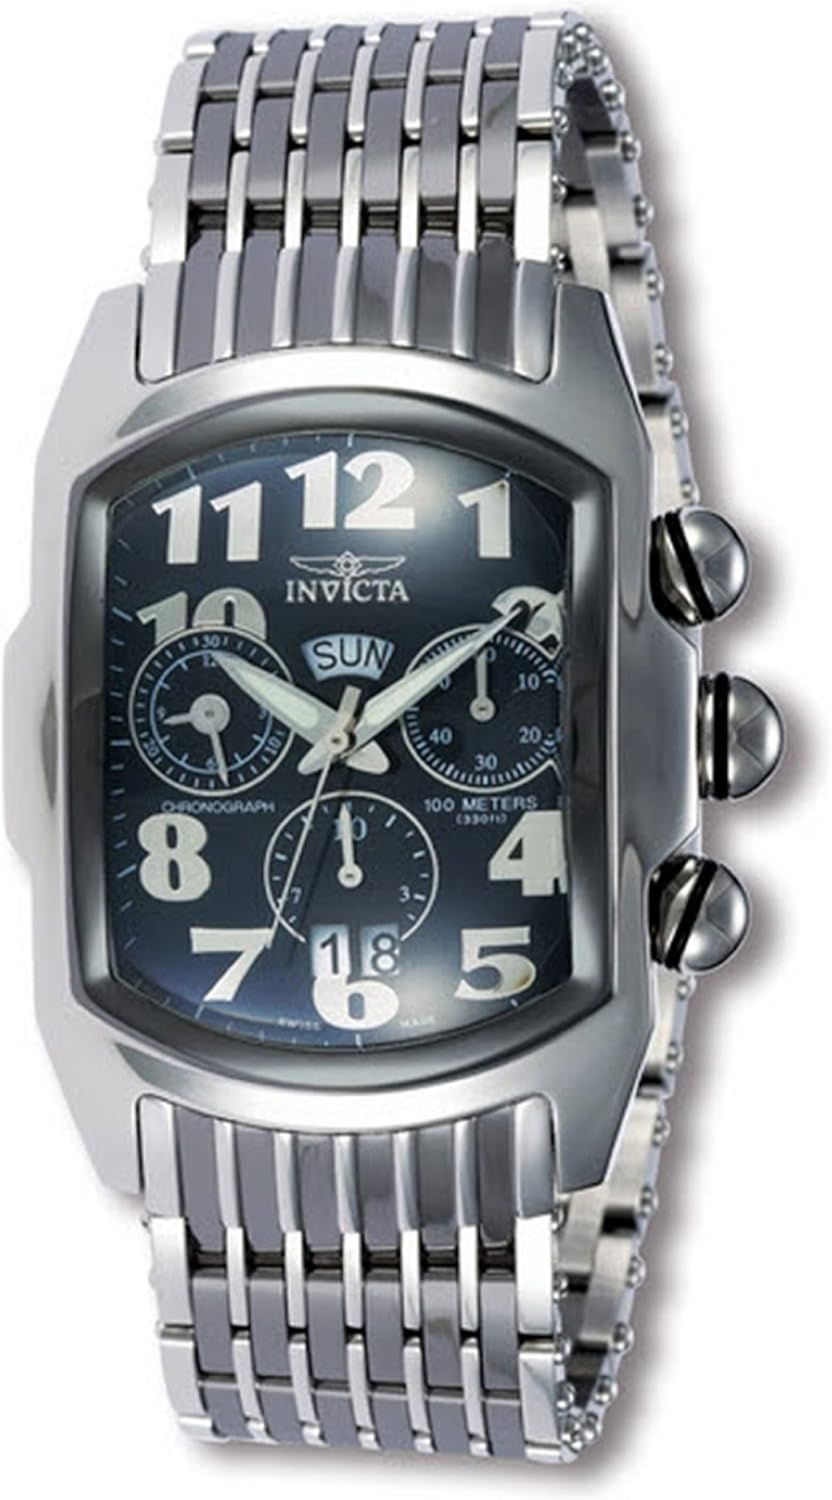
Invicta Men's 2577 Bijoux Chronograph Watch
Category: AMAZON FASHION
Make an artful impression with the Invicta Bijoux chronograph watch (model 2577), a perfect match for both men and women. Featuring a mix of curves and straight edges, this distinctively modern timepiece has a rectangular silver stainless steel watch case with globule mineral crystal and large, globule chronograph pushers. The three chronograph subdials can measure time within intervals of 1/60 of a second and up to 30 minutes of elapsed time, and it features start, stop, and reset functions. It also features day and date functions. The black dial background features stylized Arabic numerals and luminous Tritnite hands (with seconds hand). The stainless steel bracelet band features wide rectangular links with a grayish background that's accented by thin lines of slightly raised silver metal, creating a grate pattern. It also offers water resistance to 100 meters (330 feet). Tritnite is a luminous material with an extended glow exclusively developed by Invicta in Switzerland and added to their timepiece hands and markers. When exposed to regular daylight, it will hold its glow for about 20 hours. With its most inspired creations yet, Invicta demonstrates its technical and design prowess, offering timepieces of style for extreme value. "We have long held firm to the belief that supremely crafted timepieces can be offered for extremely modest sums. It is the founding principle of our flagship and the radical notion that still drives us today. By being true to our convictions, we will continue to turn the balance of power, and deliver true Swiss luxury to anyone who desires it. Let all those who possess our timepieces and pass through our doors witness the quality, value and care in every piece we create, and the spirit of never-ending possibilities in everything we do." These are the words that greet visitors and motivate team members inside the Invicta Watch Group's new worldwide headquarters. Emblazoned in stainless steel, it has been the Invicta message since Day One. With each new timepiece, the company sends up a flare for those looking to be defined not by how much they spend, but how wisely they spend. With its strong collections, the gutsy Swiss brand is guaranteed to keep attracting followers. The art of the craft. Inside an Invicta Workshop It takes years of training and a great deal of pride to achieve glorious Swiss timepieces by hand. But it takes guts and the courage of your convictions to make those timepieces affordable for everyone who appreciates them. At our Swiss workshops, we mix time-honored traditions with a little bit of horse sense every single day to produce the greatest values in the watch-making world.
Features: Precise Swiss-Quartz movement | Mineral crystal | Case diameter: 41 mm | Stainless-steel case; Black-mother-of-pearl dial; Day-and-date functions; Chronograph functions | Water resistant to 330 feet (100 M): suitable for snorkeling, as well as swimming, but not diving